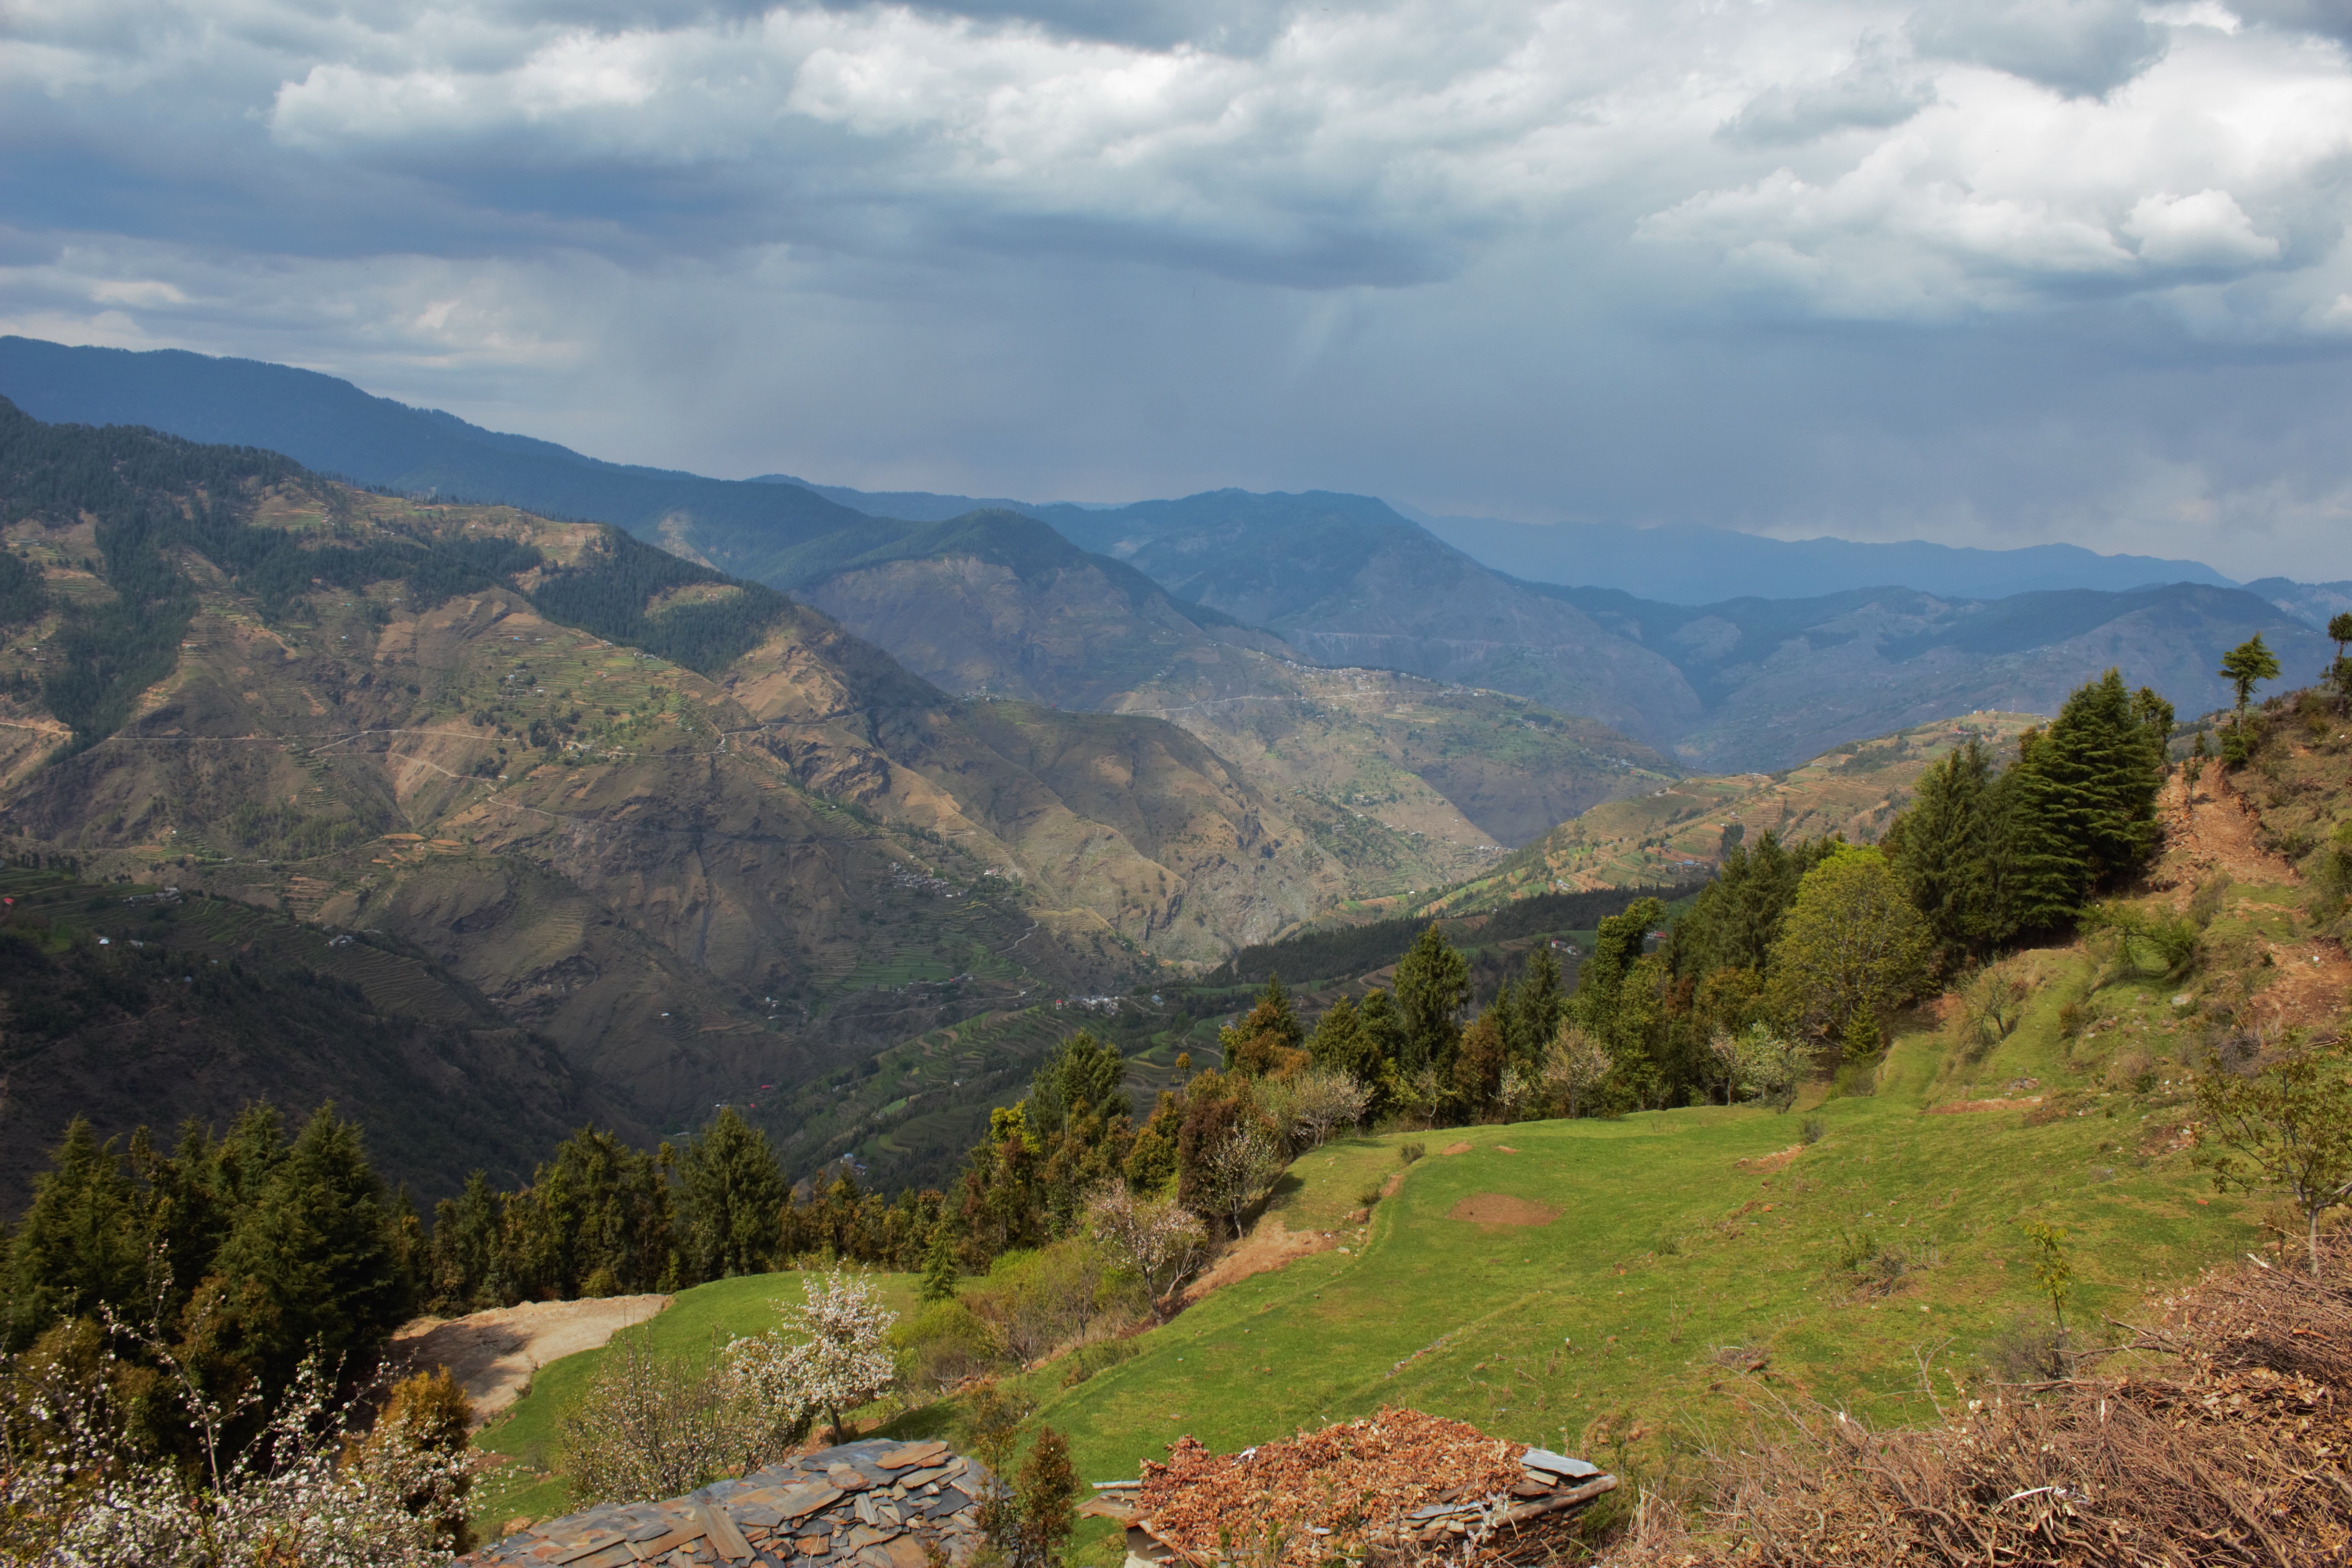
landscape, nature, wilderness, walking, mountain, hiking, trail, hill, lake, adventure, valley, mountain range, highland, ridge, alps, backpacking, plateau, fell, loch, landform, mountain pass, geographical feature, mountainous landforms